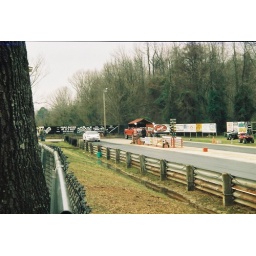
This white Camero was racing against a red Ford four door pick-up